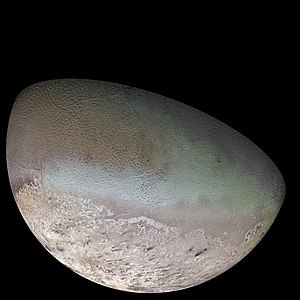
Triton (måne)
Triton set fra Voyager 2 i 1989
Triton set fra Voyager 2 i 1989
Triton er planeten Neptuns største måne: Den blev opdaget den 10. oktober 1846 af William Lassell, blot 17 dage efter opdagelsen af Neptun. Triton kendes desuden også under betegnelsen Neptun I.